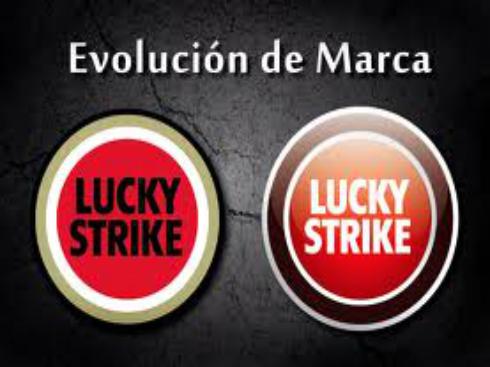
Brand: Lucky
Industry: Necessities